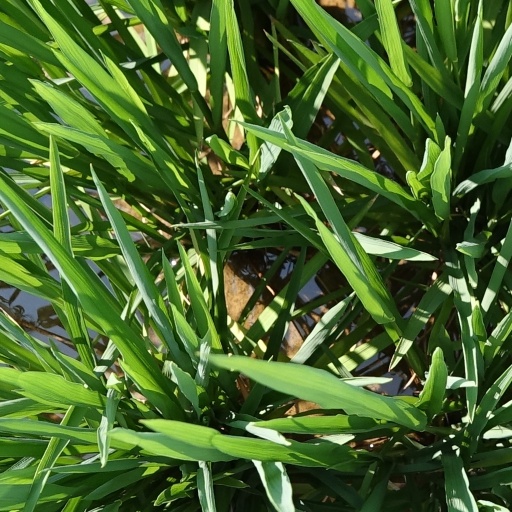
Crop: rice